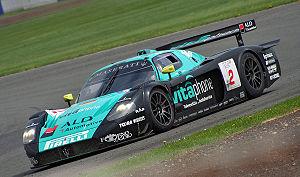
Le Vitaphone Racing est une écurie de course allemande. Celle-ci est la propriété du pilote automobile Michael Bartels et elle gérée par Bartels Motor&Sport GmbH et sponsorisée par Vitaphone GmbH. L'écurie est basée à Herborn dans le land de la Hesse en Allemagne.